Mycobacterium bovis

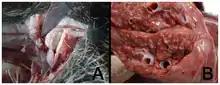
Lesions consistent with bovine tuberculosis on the lower jaw and lung of a wild boar

During the first half of the 20th century, "M. bovis" is estimated to have been responsible for more losses among farm animals than all other infectious diseases combined. Infection occurs if the bacterium is ingested or inhaled.